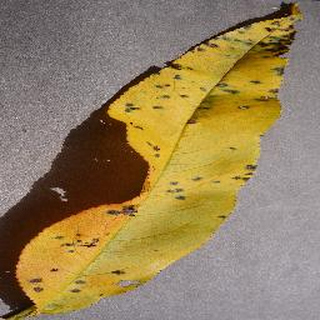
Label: peach_bacterial_spot